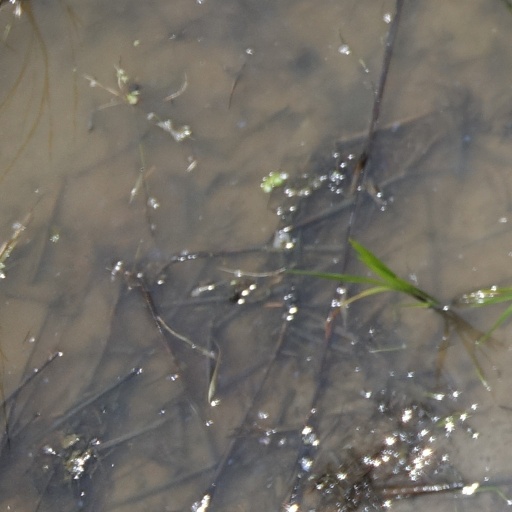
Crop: rice